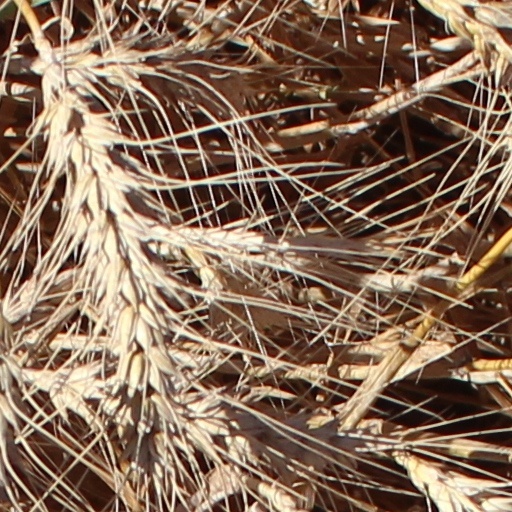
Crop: wheat